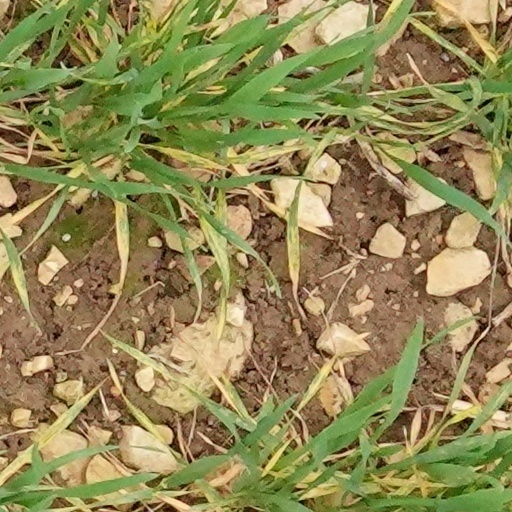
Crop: wheat